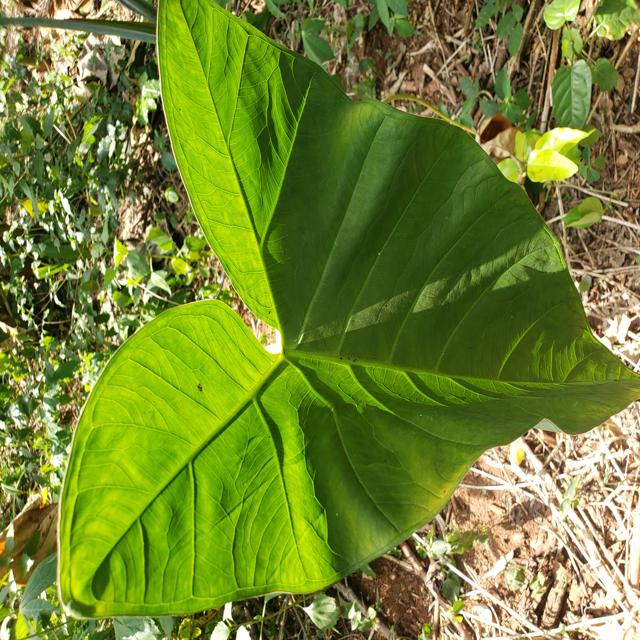
Label: Healthy